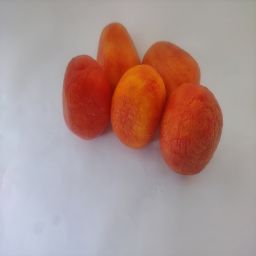
Crop: Tomato
Quality: Old